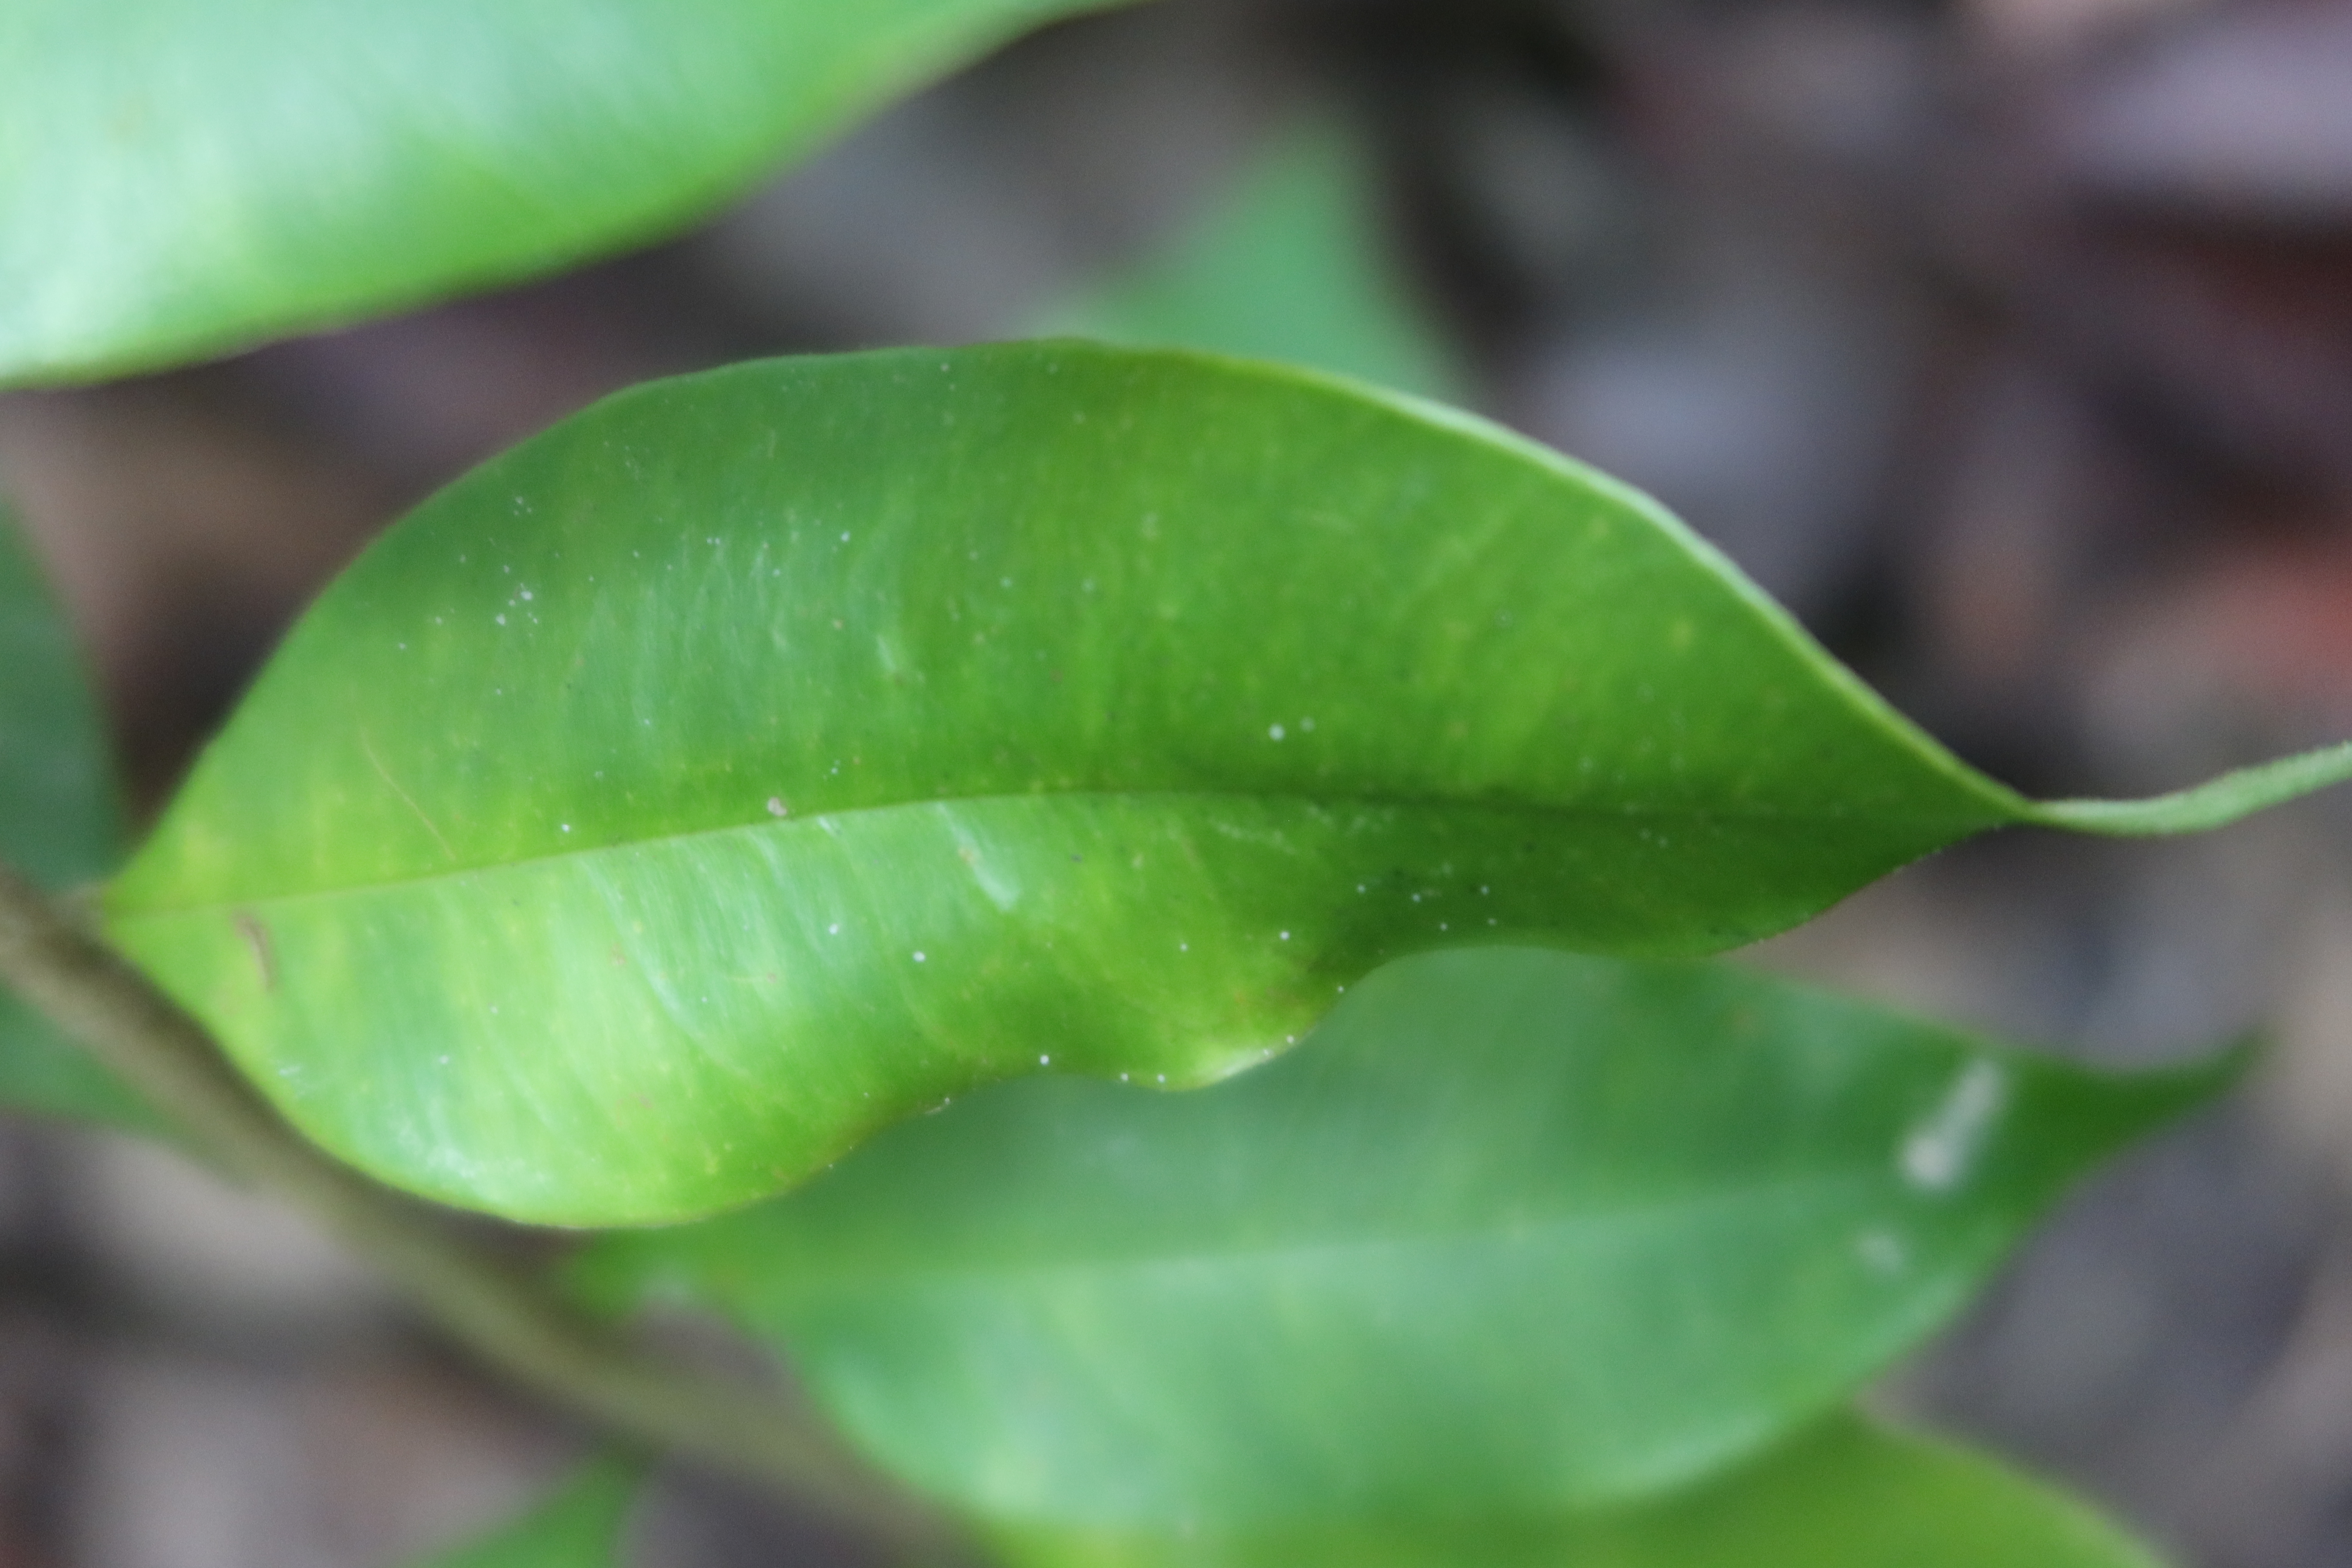
Label: Mosaic Viruses